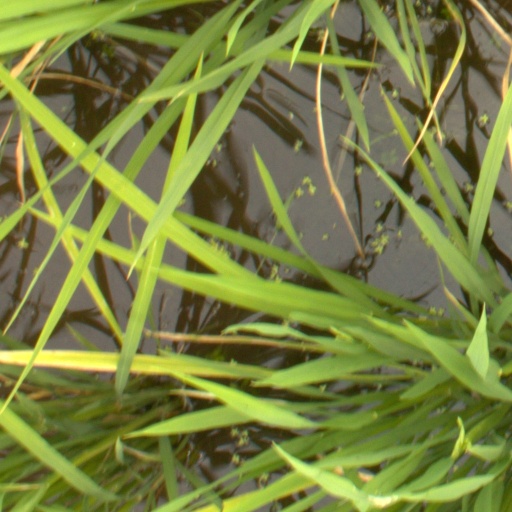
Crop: rice